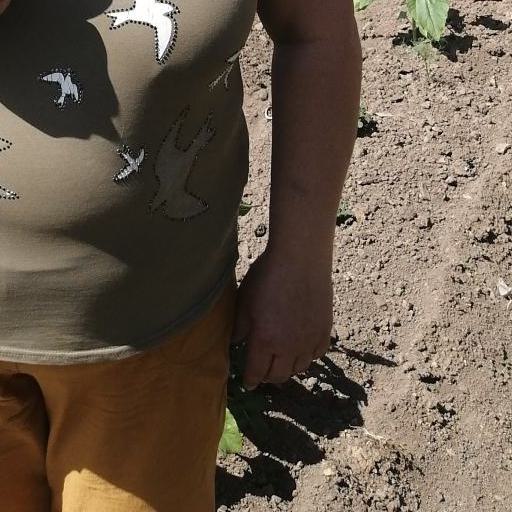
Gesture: no_gesture